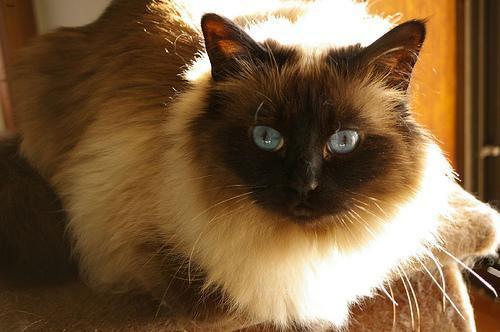
Birman